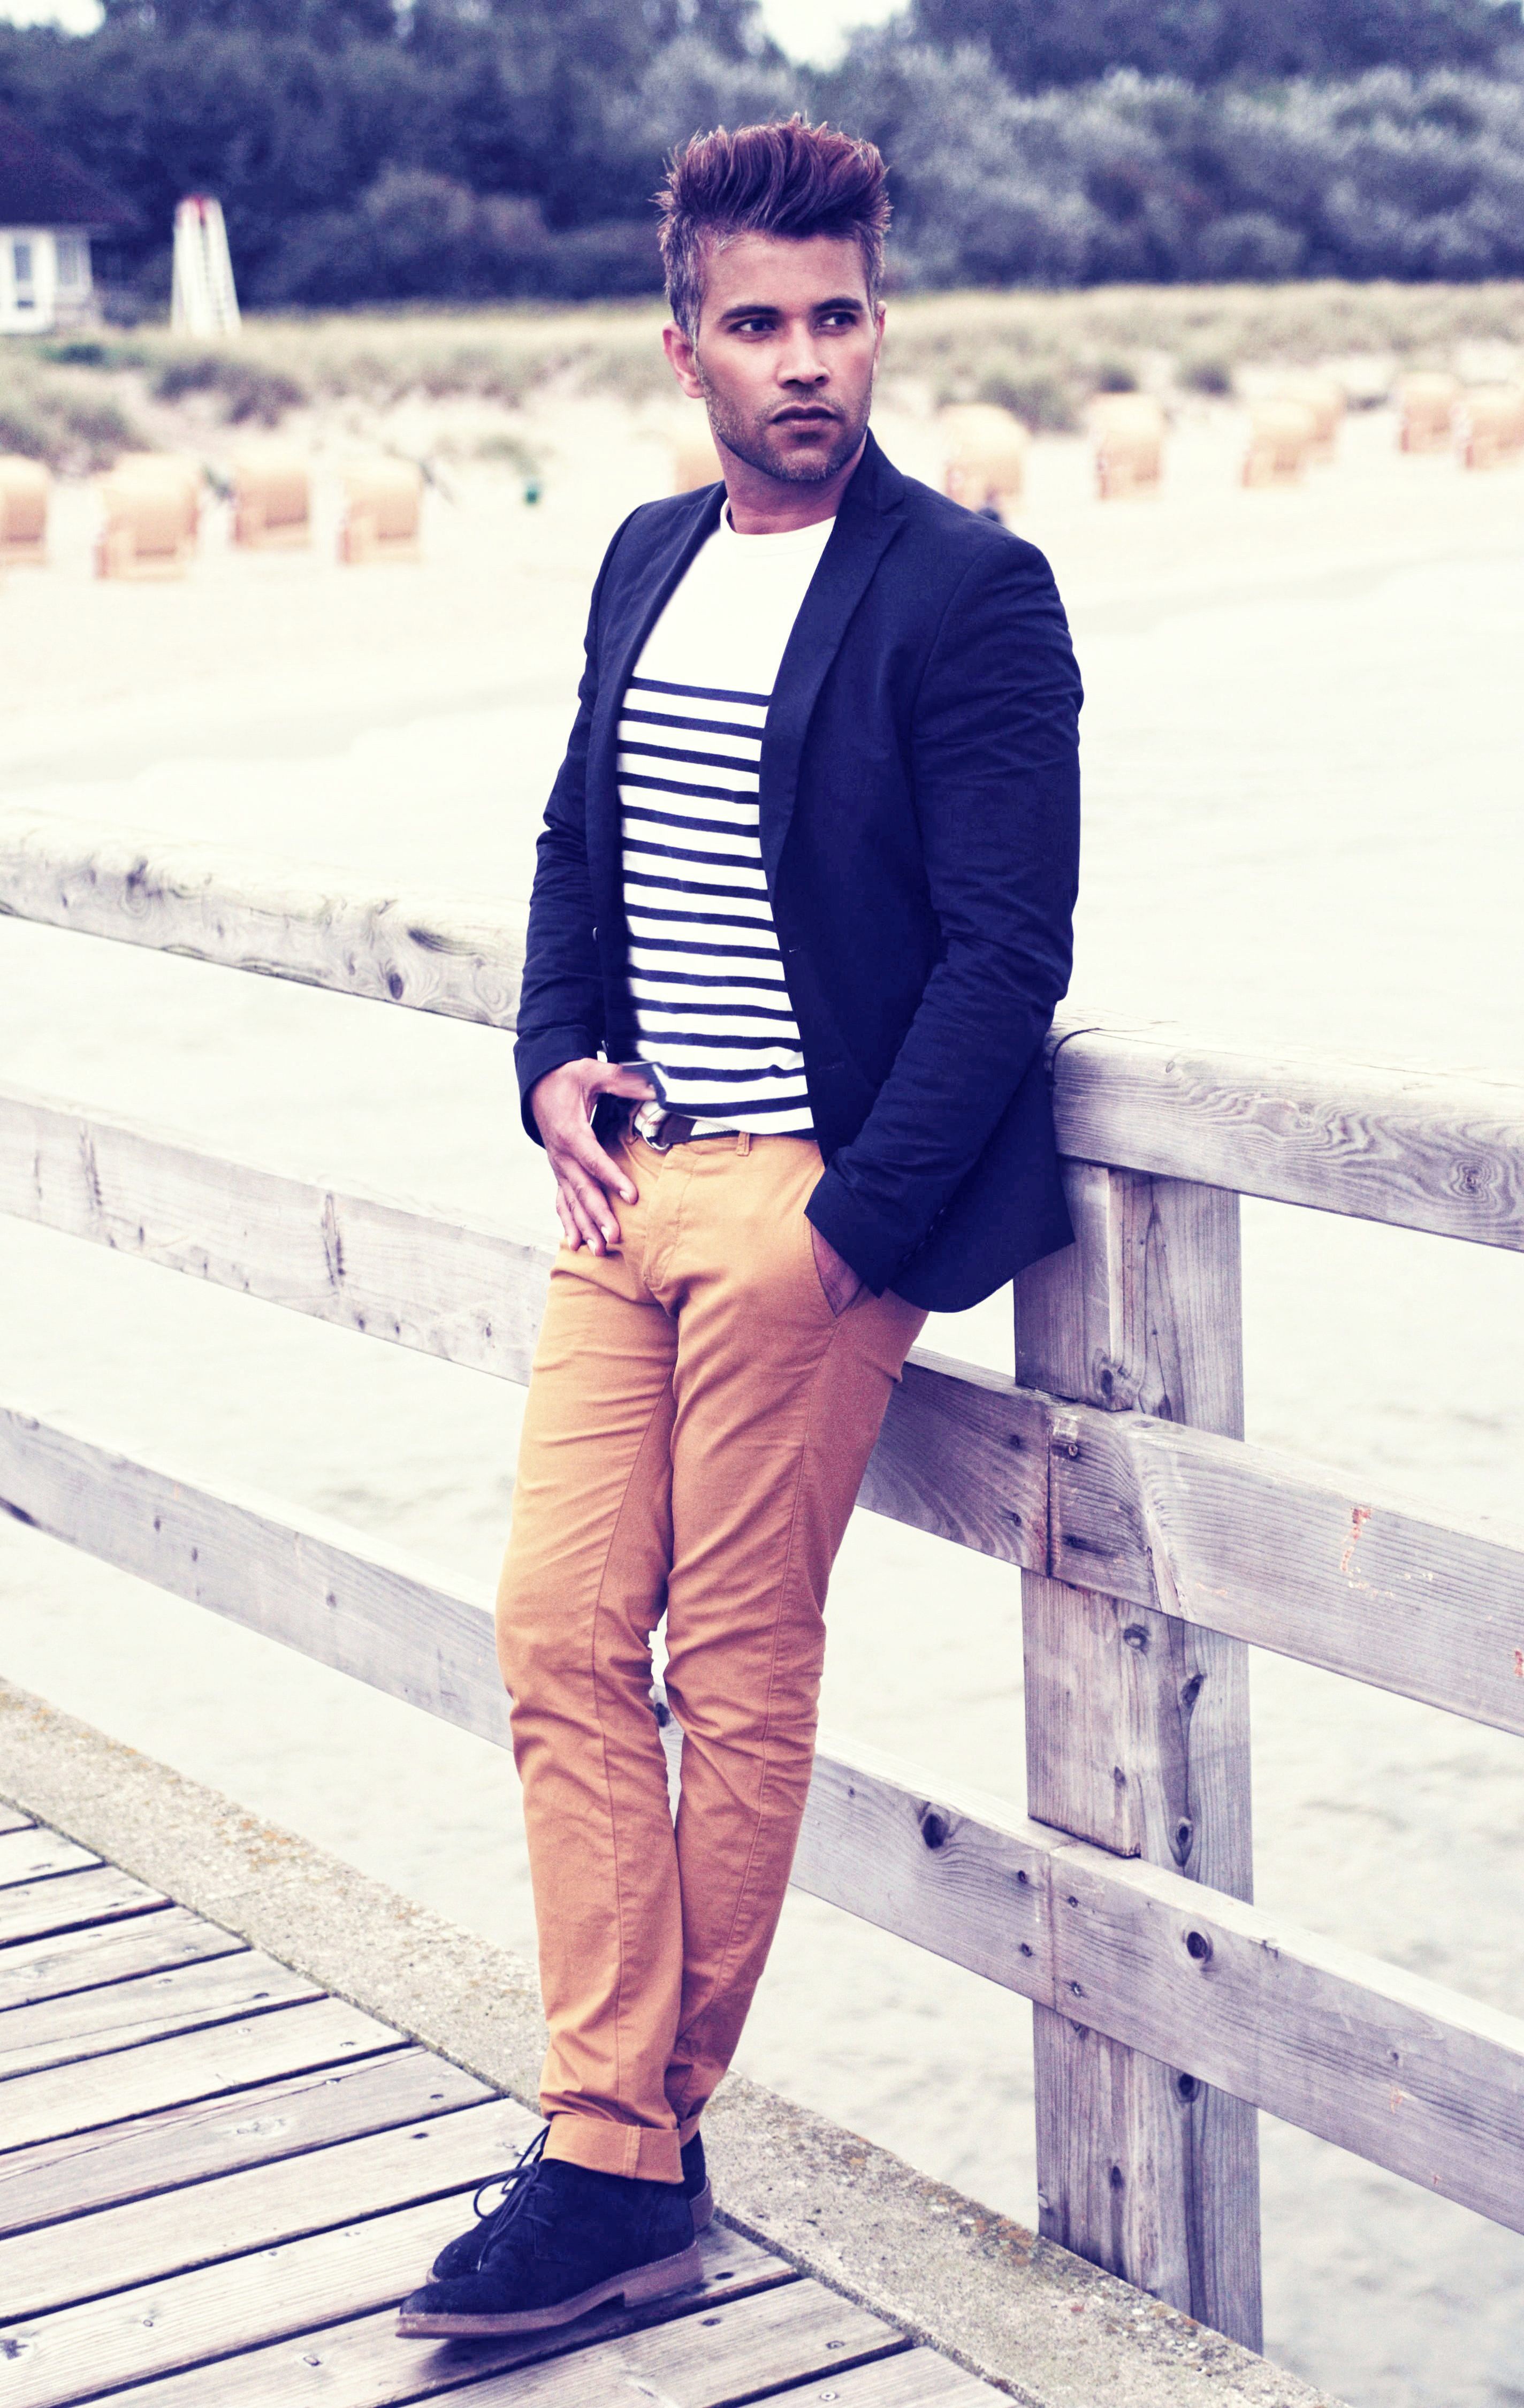
man, white, male, model, spring, fashion, blue, clothing, season, denim, photograph, costume, good looking, mode, charm, modelling, young man, photo shoot